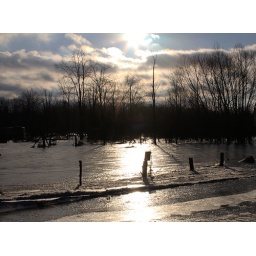
Flood water across the street - froze over night